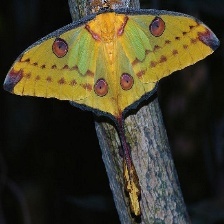
Species: COMET MOTH